James Holshouser

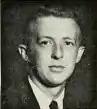
Portrait of James Holshouser, circa 1963

Though politics was a "casual part of life" in his household while growing up, Holshouser paid little interest in pursuing a political career for much of his early life. He grew more interested in public affairs while at law school, particularly in court reform. During this time he began attending sessions of the North Carolina General Assembly. In 1962 he was elected chairman of the Watauga County Young Republicans.